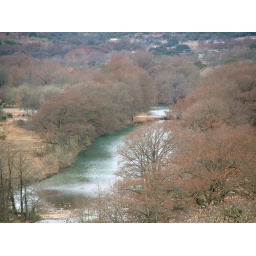
Low water crossing over the Guadalupe river